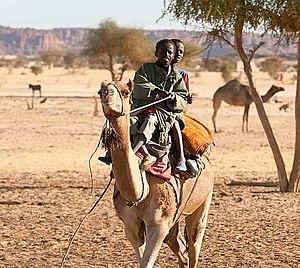
En dépit de ressources naturelles considérables, le Tchad est parmi les pays les plus pauvres du monde. Traditionnellement, l’économie du Tchad était principalement agricole. La production significative de pétrole commence vers la fin de 2002.